Cretan Muslims

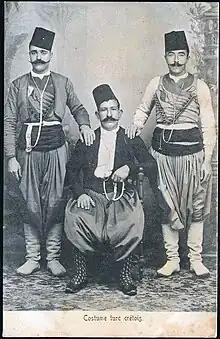
Cretan Muslims in their traditional costume; 19th-20th century

The Cretan Muslims or Cretan Turks ( or , or ; , , or) were the Muslim inhabitants of the island of Crete. Their descendants settled principally in Turkey, the Dodecanese Islands under Italian administration (part of Greece since 1947), Syria (notably in the village of Al-Hamidiyah), Lebanon, Palestine, Libya, and Egypt, as well as in the larger Turkish diaspora.